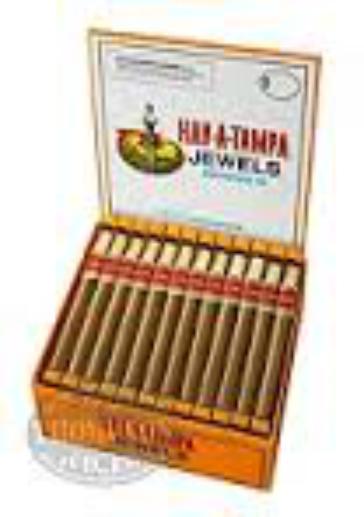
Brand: Hav-A-Tampa
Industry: Food